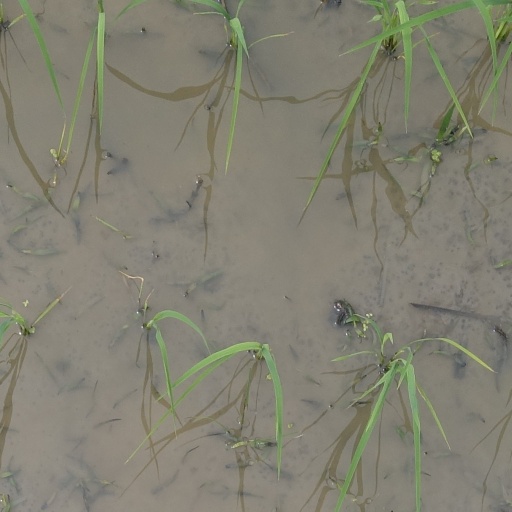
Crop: rice